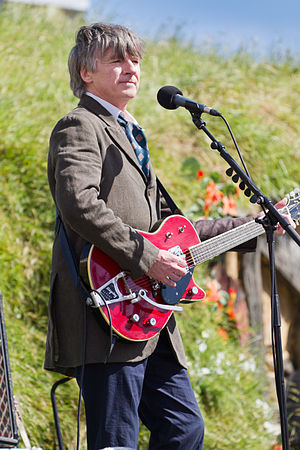
Fleetwood Mac / Medlemmer / Nuværende
"Fleetwood Mac er en britisk-amerikansk blues rock-gruppe dannet i 1967 af blandt andre tre forhenværende medlemmer af John Mayall & the Bluesbreakers, Mick Fleetwood, trommer, John McVie, bas, og Peter Green, guitar. Gruppen etablerede sig snart som et af de førende bluesorkestre i England med en stærk inspiration fra den amerikansk rhythm and blues-stilart. Gruppen fik stor succes med blandt andre nummeret ""Albatross"".